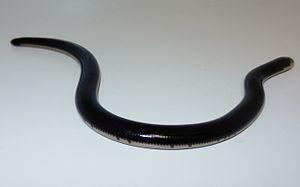
Amerotyphlops est un genre de serpents de la famille des Typhlopidae.
Amerotyphlops reticulatus est une espèce de serpents de la famille des Typhlopidae.